Challenge Airlines IL

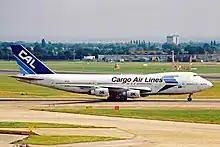
Cargo Airlines Boeing 747 at London Heathrow

Challenge IL operates daily scheduled cargo flights and charter services carrying nonstandard goods and general cargo internationally. Its main base is Tel Aviv's Ben Gurion Airport and it has a hub at Liège Airport in Belgium. The airline carries approximately 100,000 tons of cargo annually, including all categories of nonstandard cargo: temperature-controlled pharmaceutical and healthcare products, live animals, dangerous goods, oversize and overweight cargo, fresh perishable products, and valuable goods such as fine art. The company slogan is "Challenge accepted."